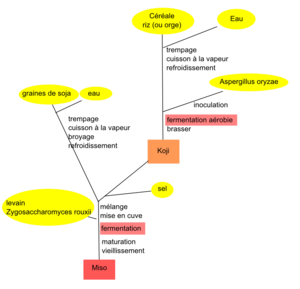
Procédé de fabrication du miso de céréale
Le miso est un aliment japonais traditionnel qui se présente sous forme de pâte fermentée, à haute teneur en protéines, de goût plus ou moins prononcé selon la fermentation et relativement salé. Il peut être de couleur beige ou jaune pâle à brun chocolat foncé et sa texture ressemble à celle d'un beurre de noix.